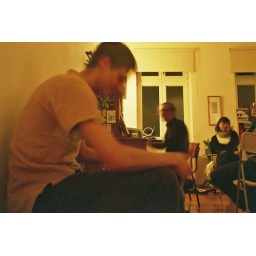
sitting and standing around at a saturday night, late march 2009.